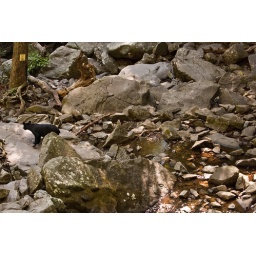
A black bear wandering around Laurel Falls, Great Smoky Mountains National Park